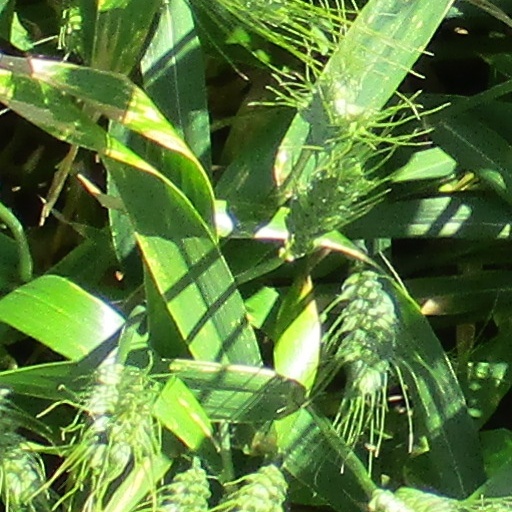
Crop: wheat